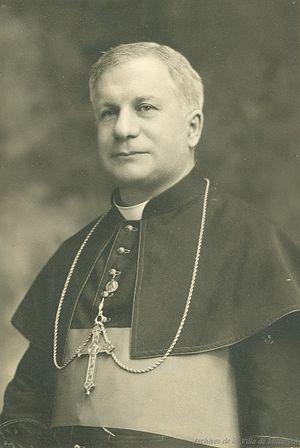
Portrait de Mgr Joseph-Jean-Baptiste Hallé, évêque de Pétrée
Voici une liste des grands lévisiens et lévisiennes nées à Lévis et dans les anciennes villes environnantes qui forment le nouveau Lévis depuis 2002. Certains ont fait leur marque dans l'histoire de la ville de Lévis, du Québec et du Canada.
Joseph-Jean-Baptiste Hallé était le premier évêque de Pétrée, Diocèse de Hearst, vicaire apostolique de l'Ontario Nord de 1918 à 1939.
Le diocèse de Hearst est une juridiction de l'Église catholique au Canada, érigée en 1938 dans le Nord de l'Ontario, au Canada.
Hearst est une ville à majorité francophone située dans le district de Cochrane, dans le Nord de l'Ontario, au Canada. Sa population est de 5 090 habitants.